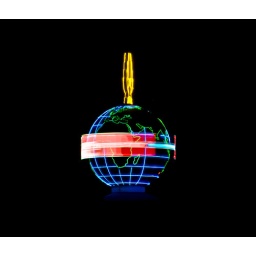
This is the sign atop the Times/PI building in south downtown Seattle. 8 second exposure